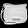
Label: Bag